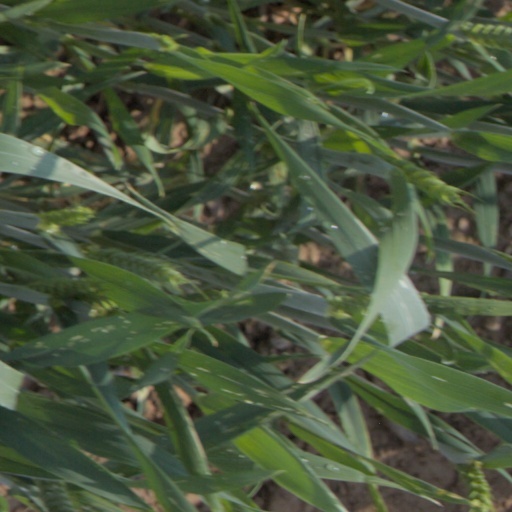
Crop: wheat